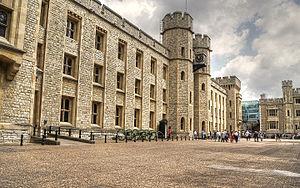
La tour de Londres est une forteresse historique située sur la rive nord de la Tamise à Londres en Angleterre à côté du Tower Bridge. La tour se trouve dans le district londonien de Tower Hamlets situé à l'est de la Cité de Londres dans un espace appelé Tower Hill. Sa construction commença vers la fin de l'année 1066 dans le cadre de la conquête normande de l’Angleterre. La tour Blanche qui donna son nom à l'ensemble du château, fut construite sur l'ordre de Guillaume le Conquérant en 1078 et fut considérée comme un symbole de l'oppression infligée à Londres par la classe dirigeante. Le château fut utilisé comme prison dès 1100. Il servait également de grand palais et de résidence royale. Dans son ensemble, la tour est un complexe composé de plusieurs bâtiments entourés de deux murailles défensives concentriques et d'une douve. Il y eut plusieurs phases d'expansion, principalement lors des règnes de Richard Iᵉʳ, d'Henri III et d'Édouard Iᵉʳ aux XIIᵉ et XIIIᵉ siècles. Le plan général établi à la fin du XIIIᵉ siècle n'évolua pas malgré les activités ultérieures dans ces murs.